Kokumin Dōmei

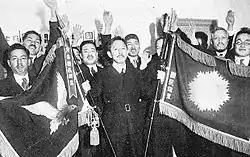
Kokumin Dōmei meeting, 1933

In 1931, Home Minister Adachi Kenzō spoke out strongly in support of the Imperial Japanese Army’s unauthorized incursions into Manchuria and against the diplomatic policies pursued by Kijūrō Shidehara, and was expelled from the ranks of the "Rikken Minseitō." Joining together with Nakano Seigō, Akira Kazami, and others, Adachi formed the right-wing political organization "Kokumin Dōmei" in December 1932